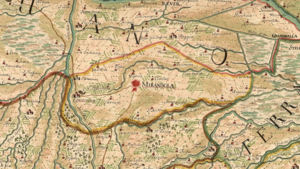
Le Duché de la Mirandole dans la première moitié du XVIIIe siècle. Tiré d'une carte de Johann Carl Hemeling titrée Geographische Special Carte von Italien et publiée en 1732.